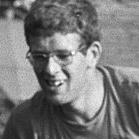
Age: 22